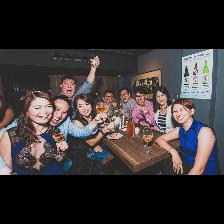
Label: Human